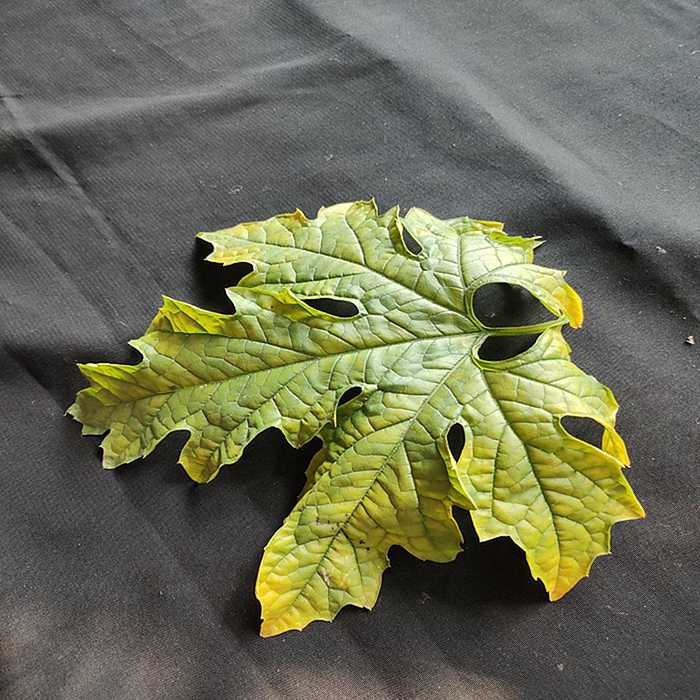
Plant: Bitter Gourd
Label: Mosaic virus